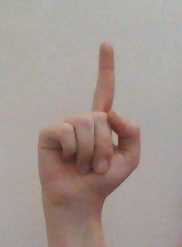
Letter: bb